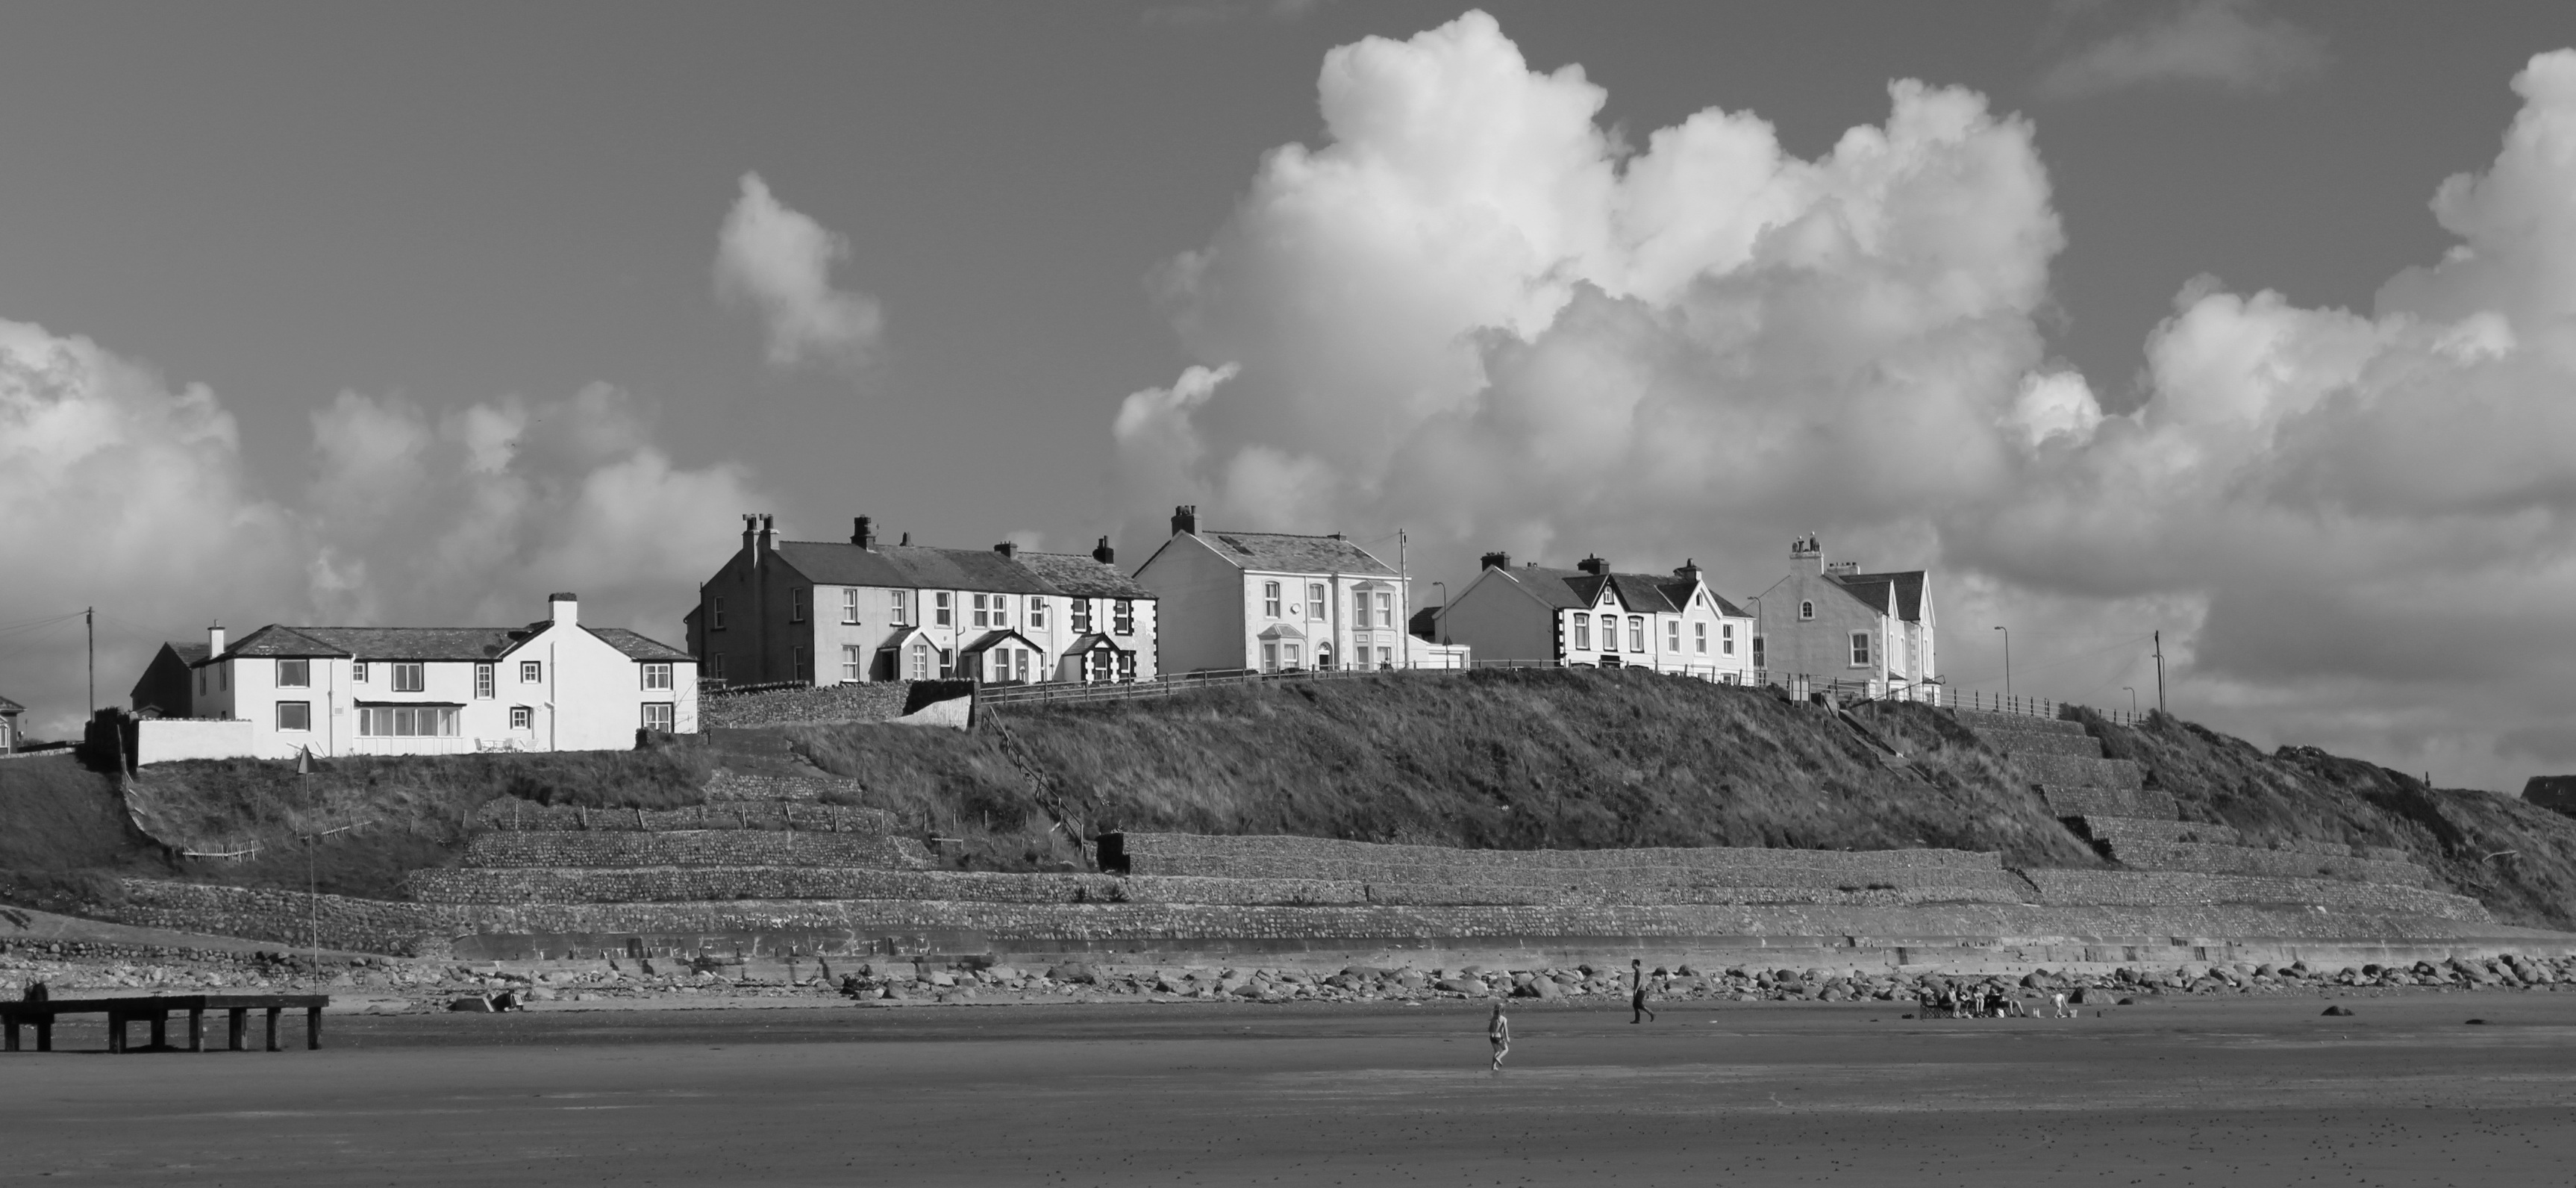
beach, landscape, sea, coast, nature, outdoor, sand, ocean, cloud, black and white, sky, white, photography, summer, vacation, travel, journey, holiday, monochrome, lifestyle, uk, cumbria, england, sunny, happy holidays, summer vacation, sunny sky, lake district, monochrome photography, summer background, travel background, seascale